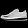
Label: Sneaker